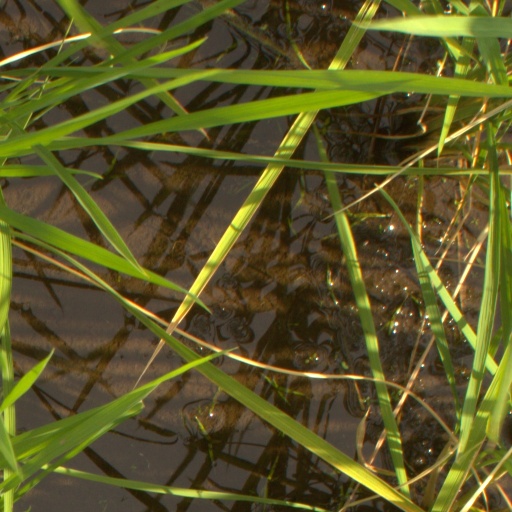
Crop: rice